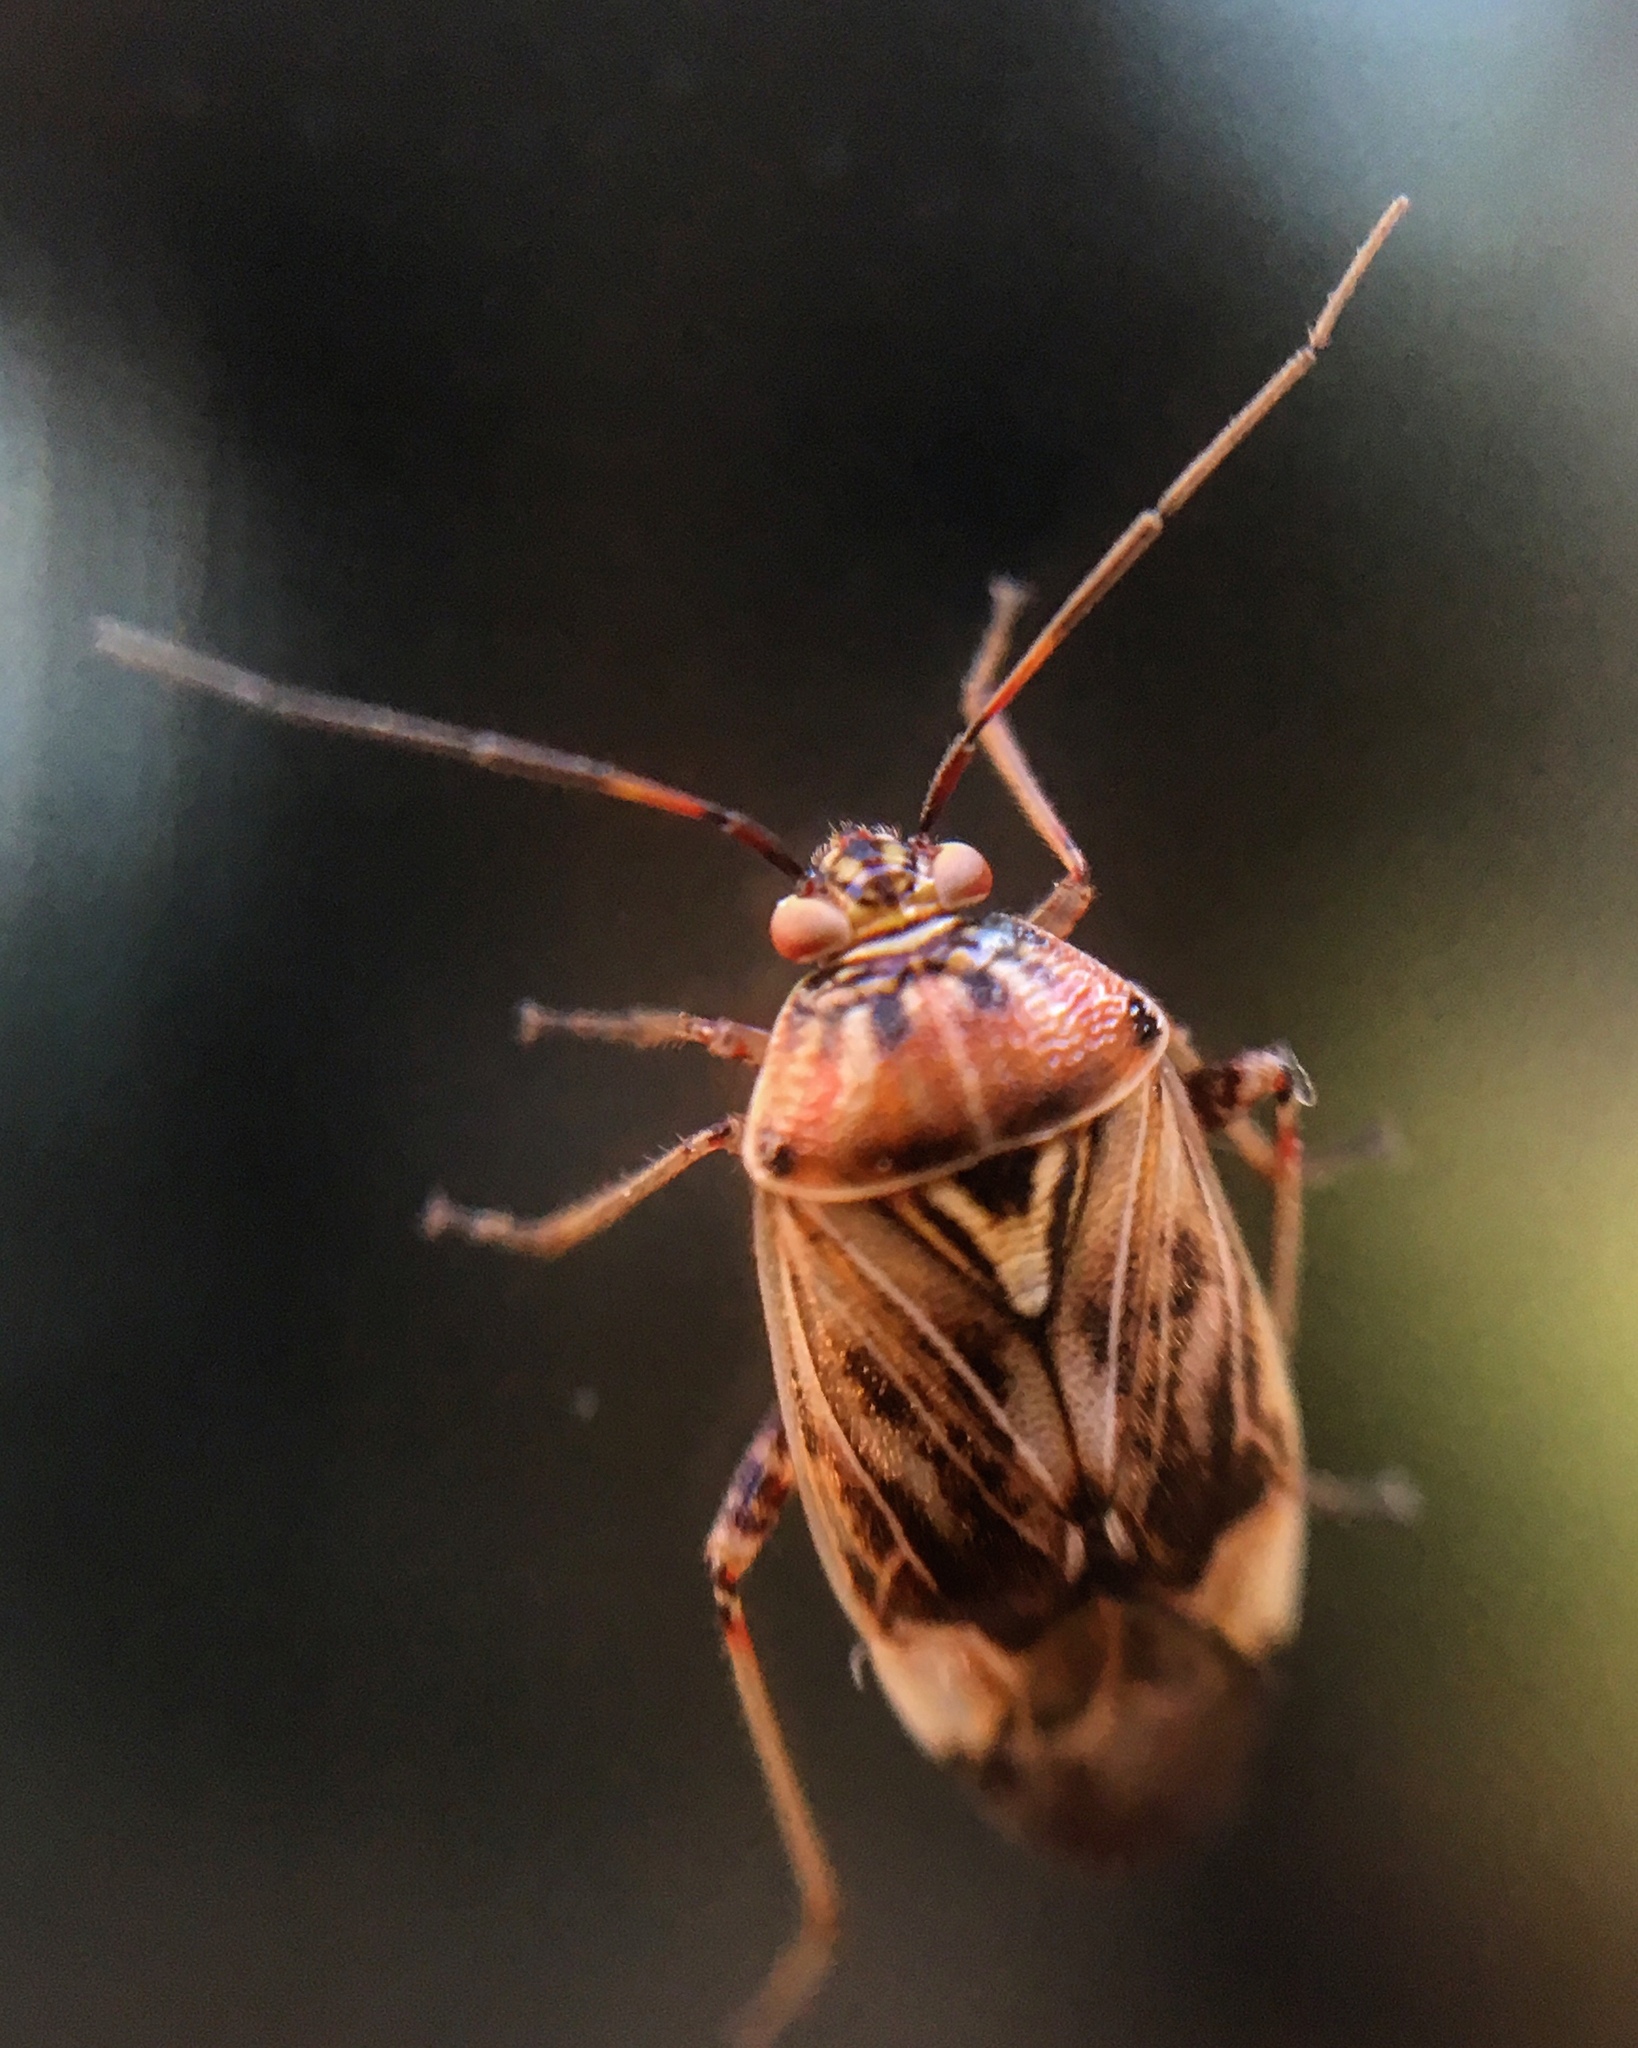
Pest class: lygus_bug